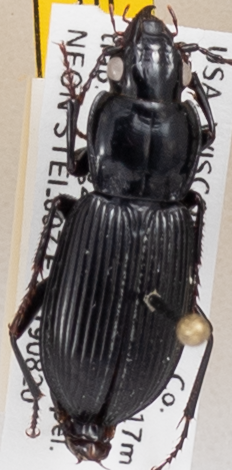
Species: Pterostichus novus
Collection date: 2019-08-20
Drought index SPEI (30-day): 0.512
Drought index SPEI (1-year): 2.09
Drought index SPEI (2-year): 1.13